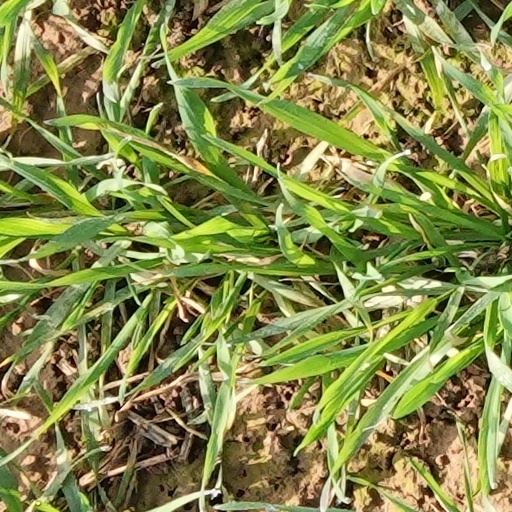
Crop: wheat